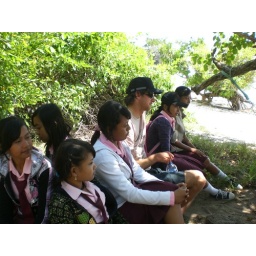
sitting under the tree